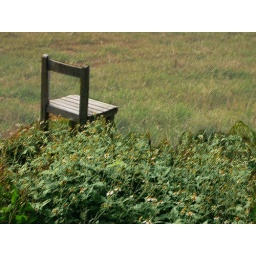
chair in the grass